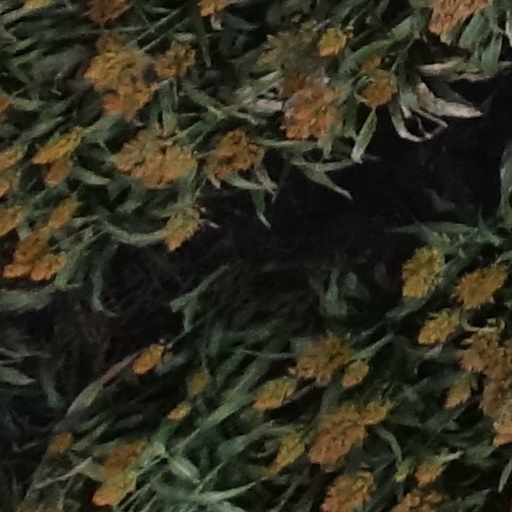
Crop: sorghum